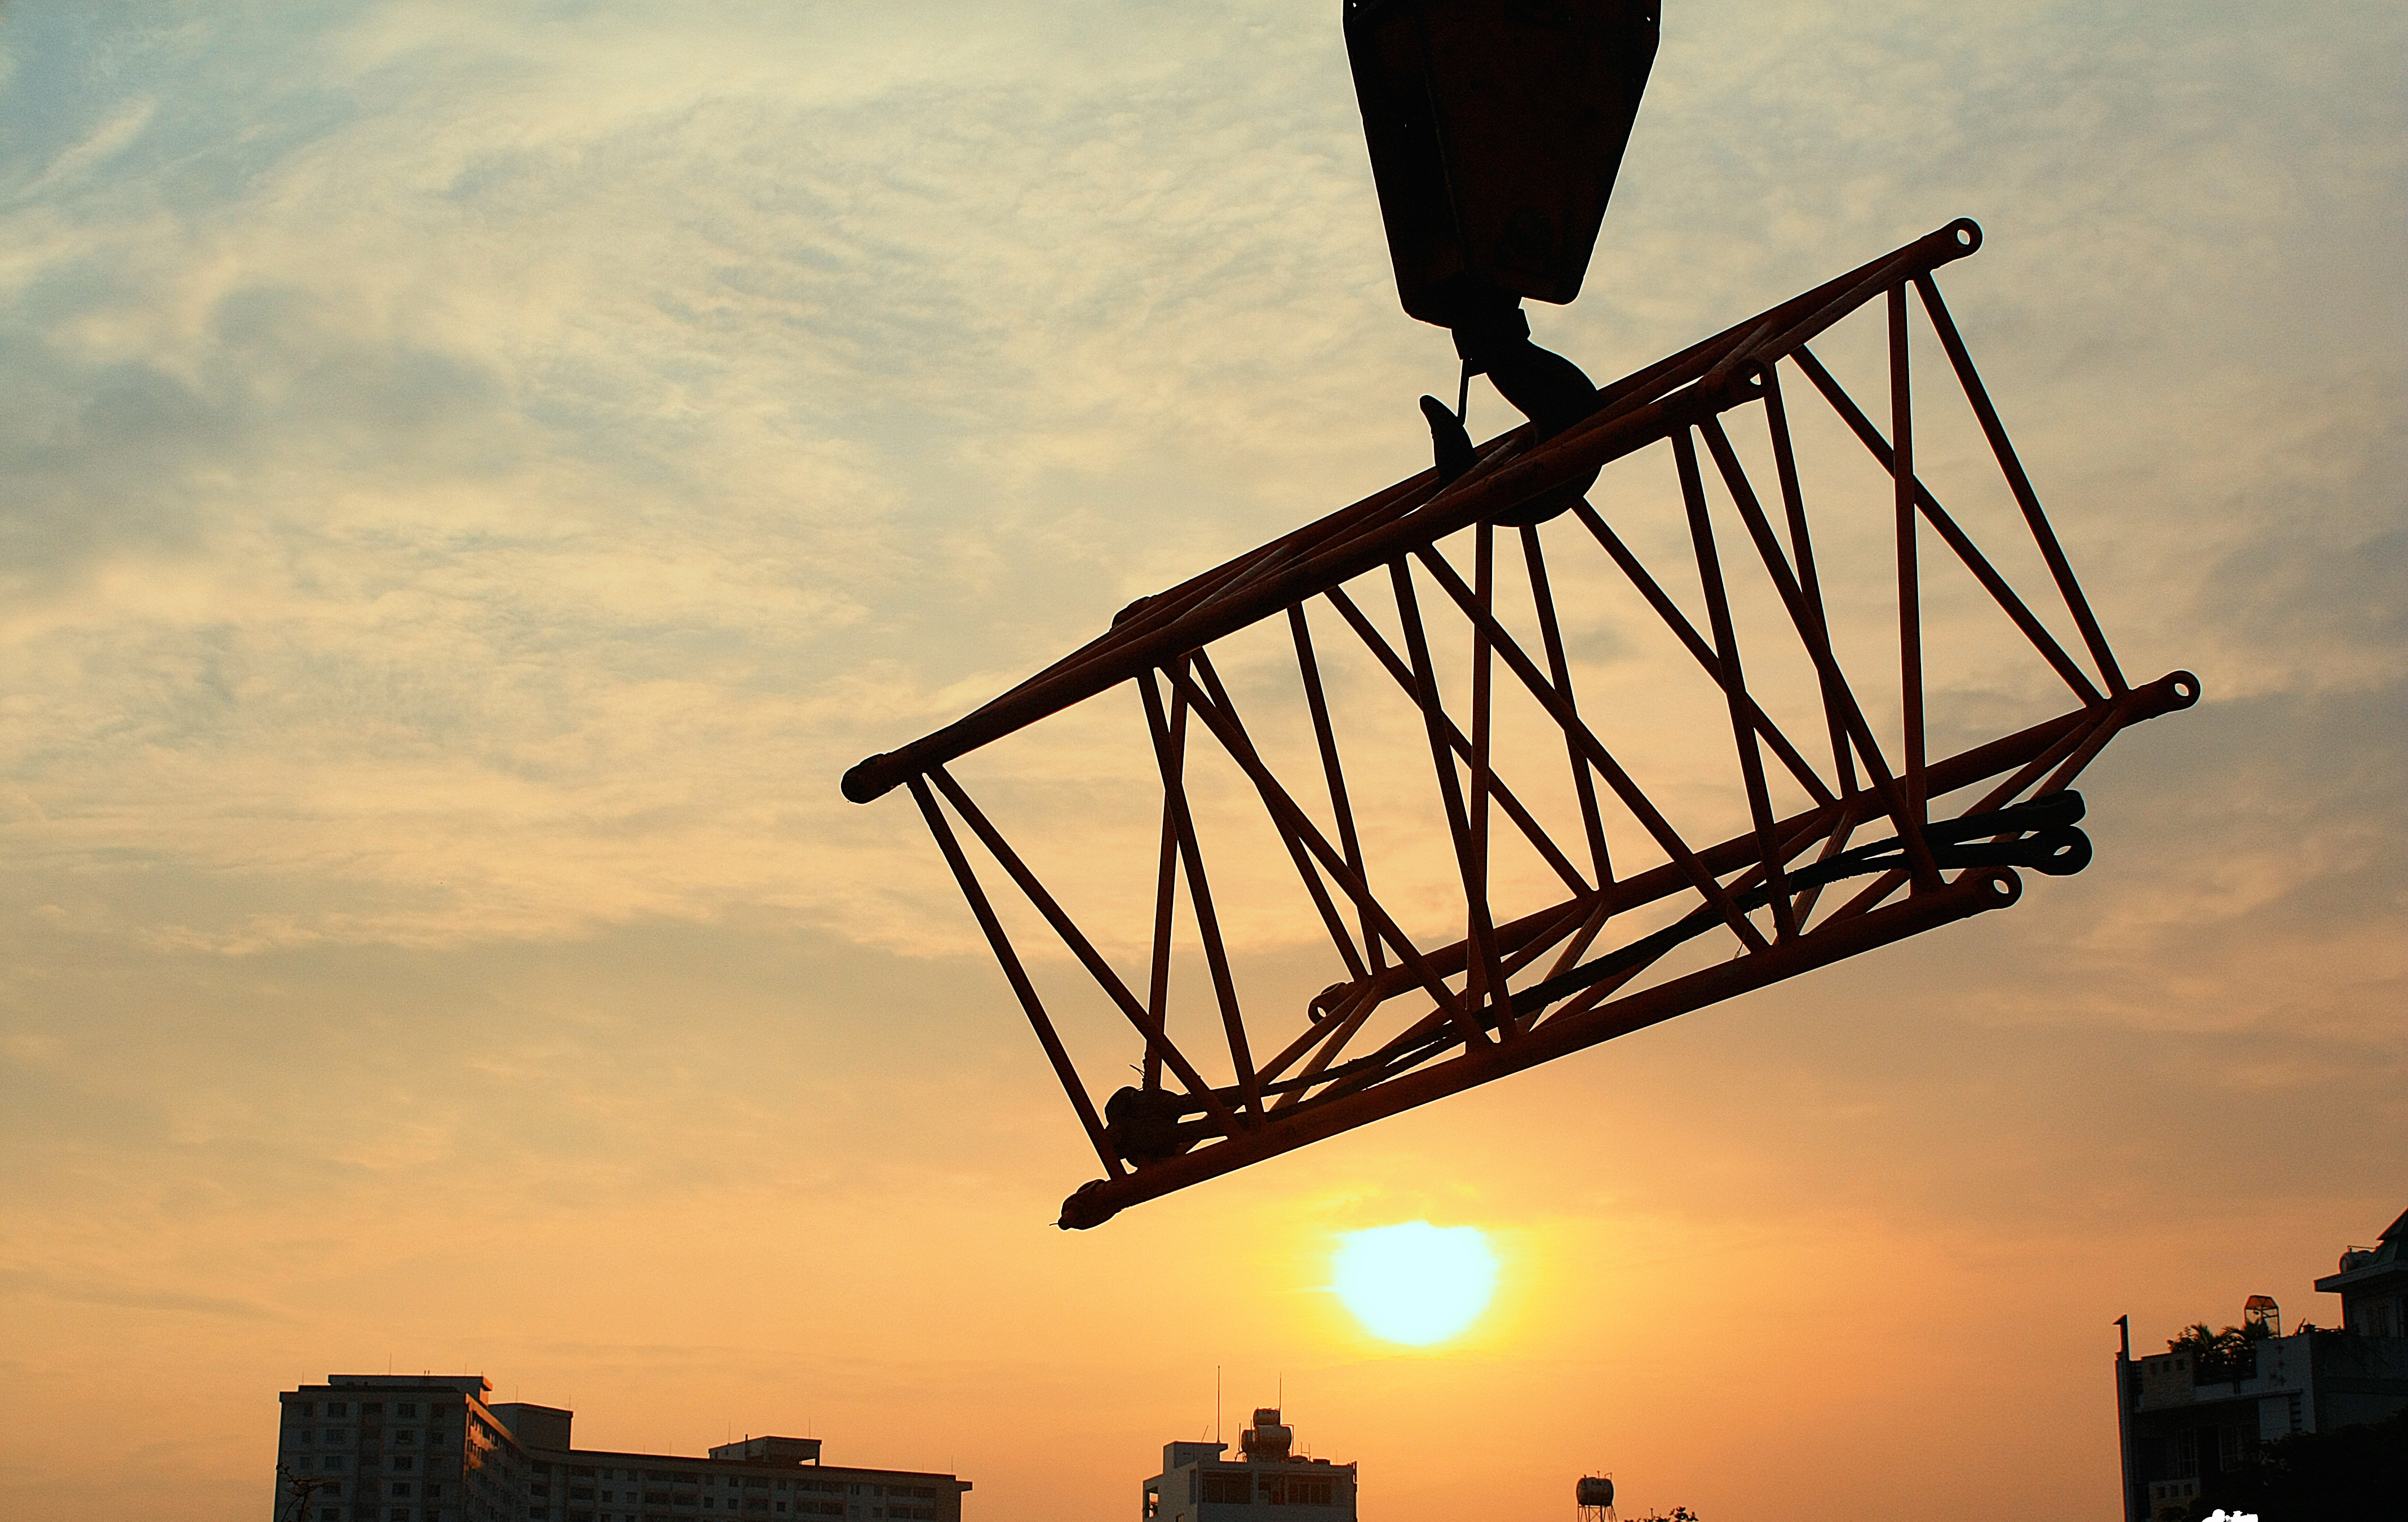
work, working, outdoor, silhouette, sky, sun, sunrise, sunset, skyline, sunlight, morning, building, city, aircraft, dusk, evening, vehicle, tower, professional, business, process, engineering, crane, success, atmosphere of earth